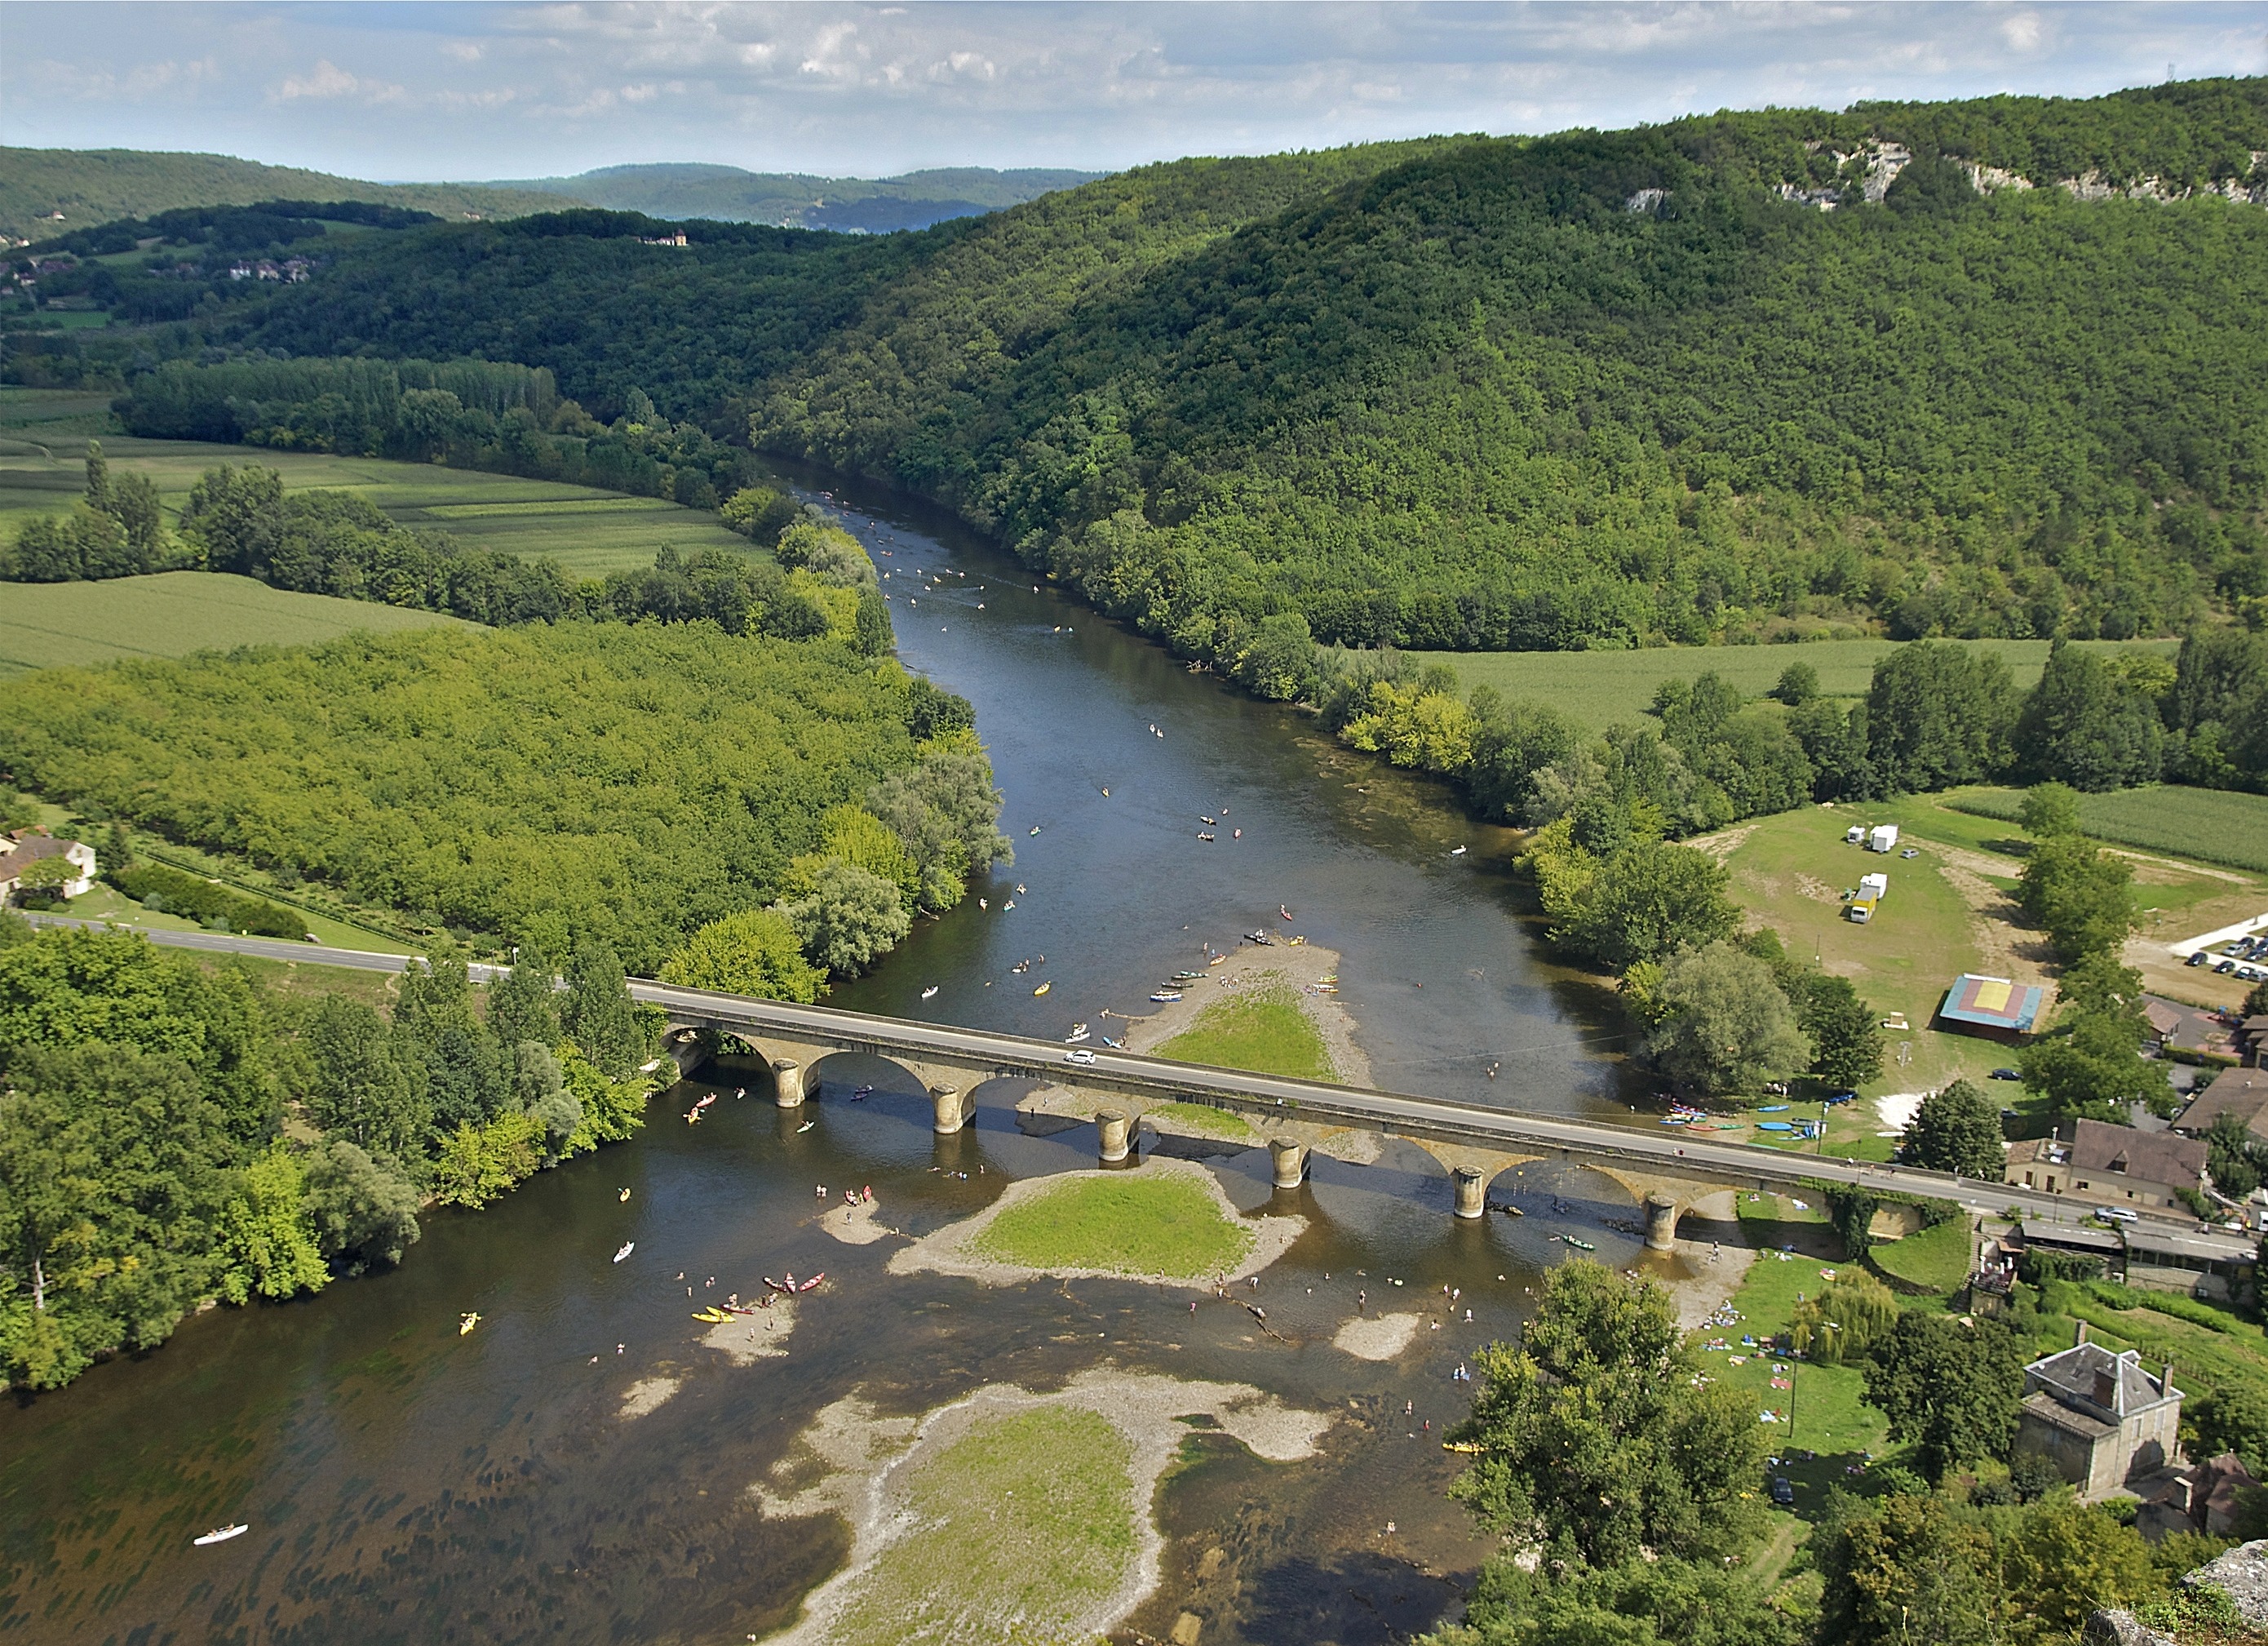
landscape, water, nature, forest, architecture, sky, bridge, farm, countryside, lake, river, canal, country, summer, france, rural, spring, scenic, reservoir, waterway, body of water, trees, woods, outside, clouds, fields, buildings, mountains, homes, houses, boats, beautiful, vista, dordogne, loch, rural area, bird's eye view, aerial photography, mountain pass